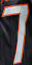
Number: 7